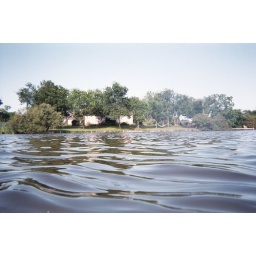
I'm in the lake here facing the neighbors house towards the east. Fuji disposable waterproof camera.